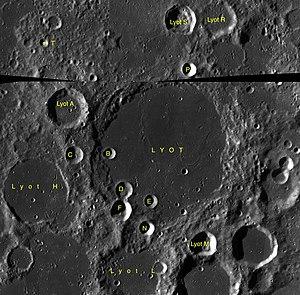
Lyot est un cratère lunaire situé à l'extrême ouest de la face visible de la Lune. Il est situé dans la Mare Australe et sa visibilité est dépendante de la libration de la Lune. Le plancher intérieur de ce cratère a été recouvert par de la lave, laissant un intérieur sombre avec un albédo qui correspond à la mare lunaire environnante. Le bord extérieur est bas et très usé, avec un périmètre qui forme un cercle quelque peu déformé. La partie sud-ouest du contour est marquée par plusieurs petits cratères en forme de bol. Il y a aussi les restes d'un cratère fantôme à l'Est du cratère.